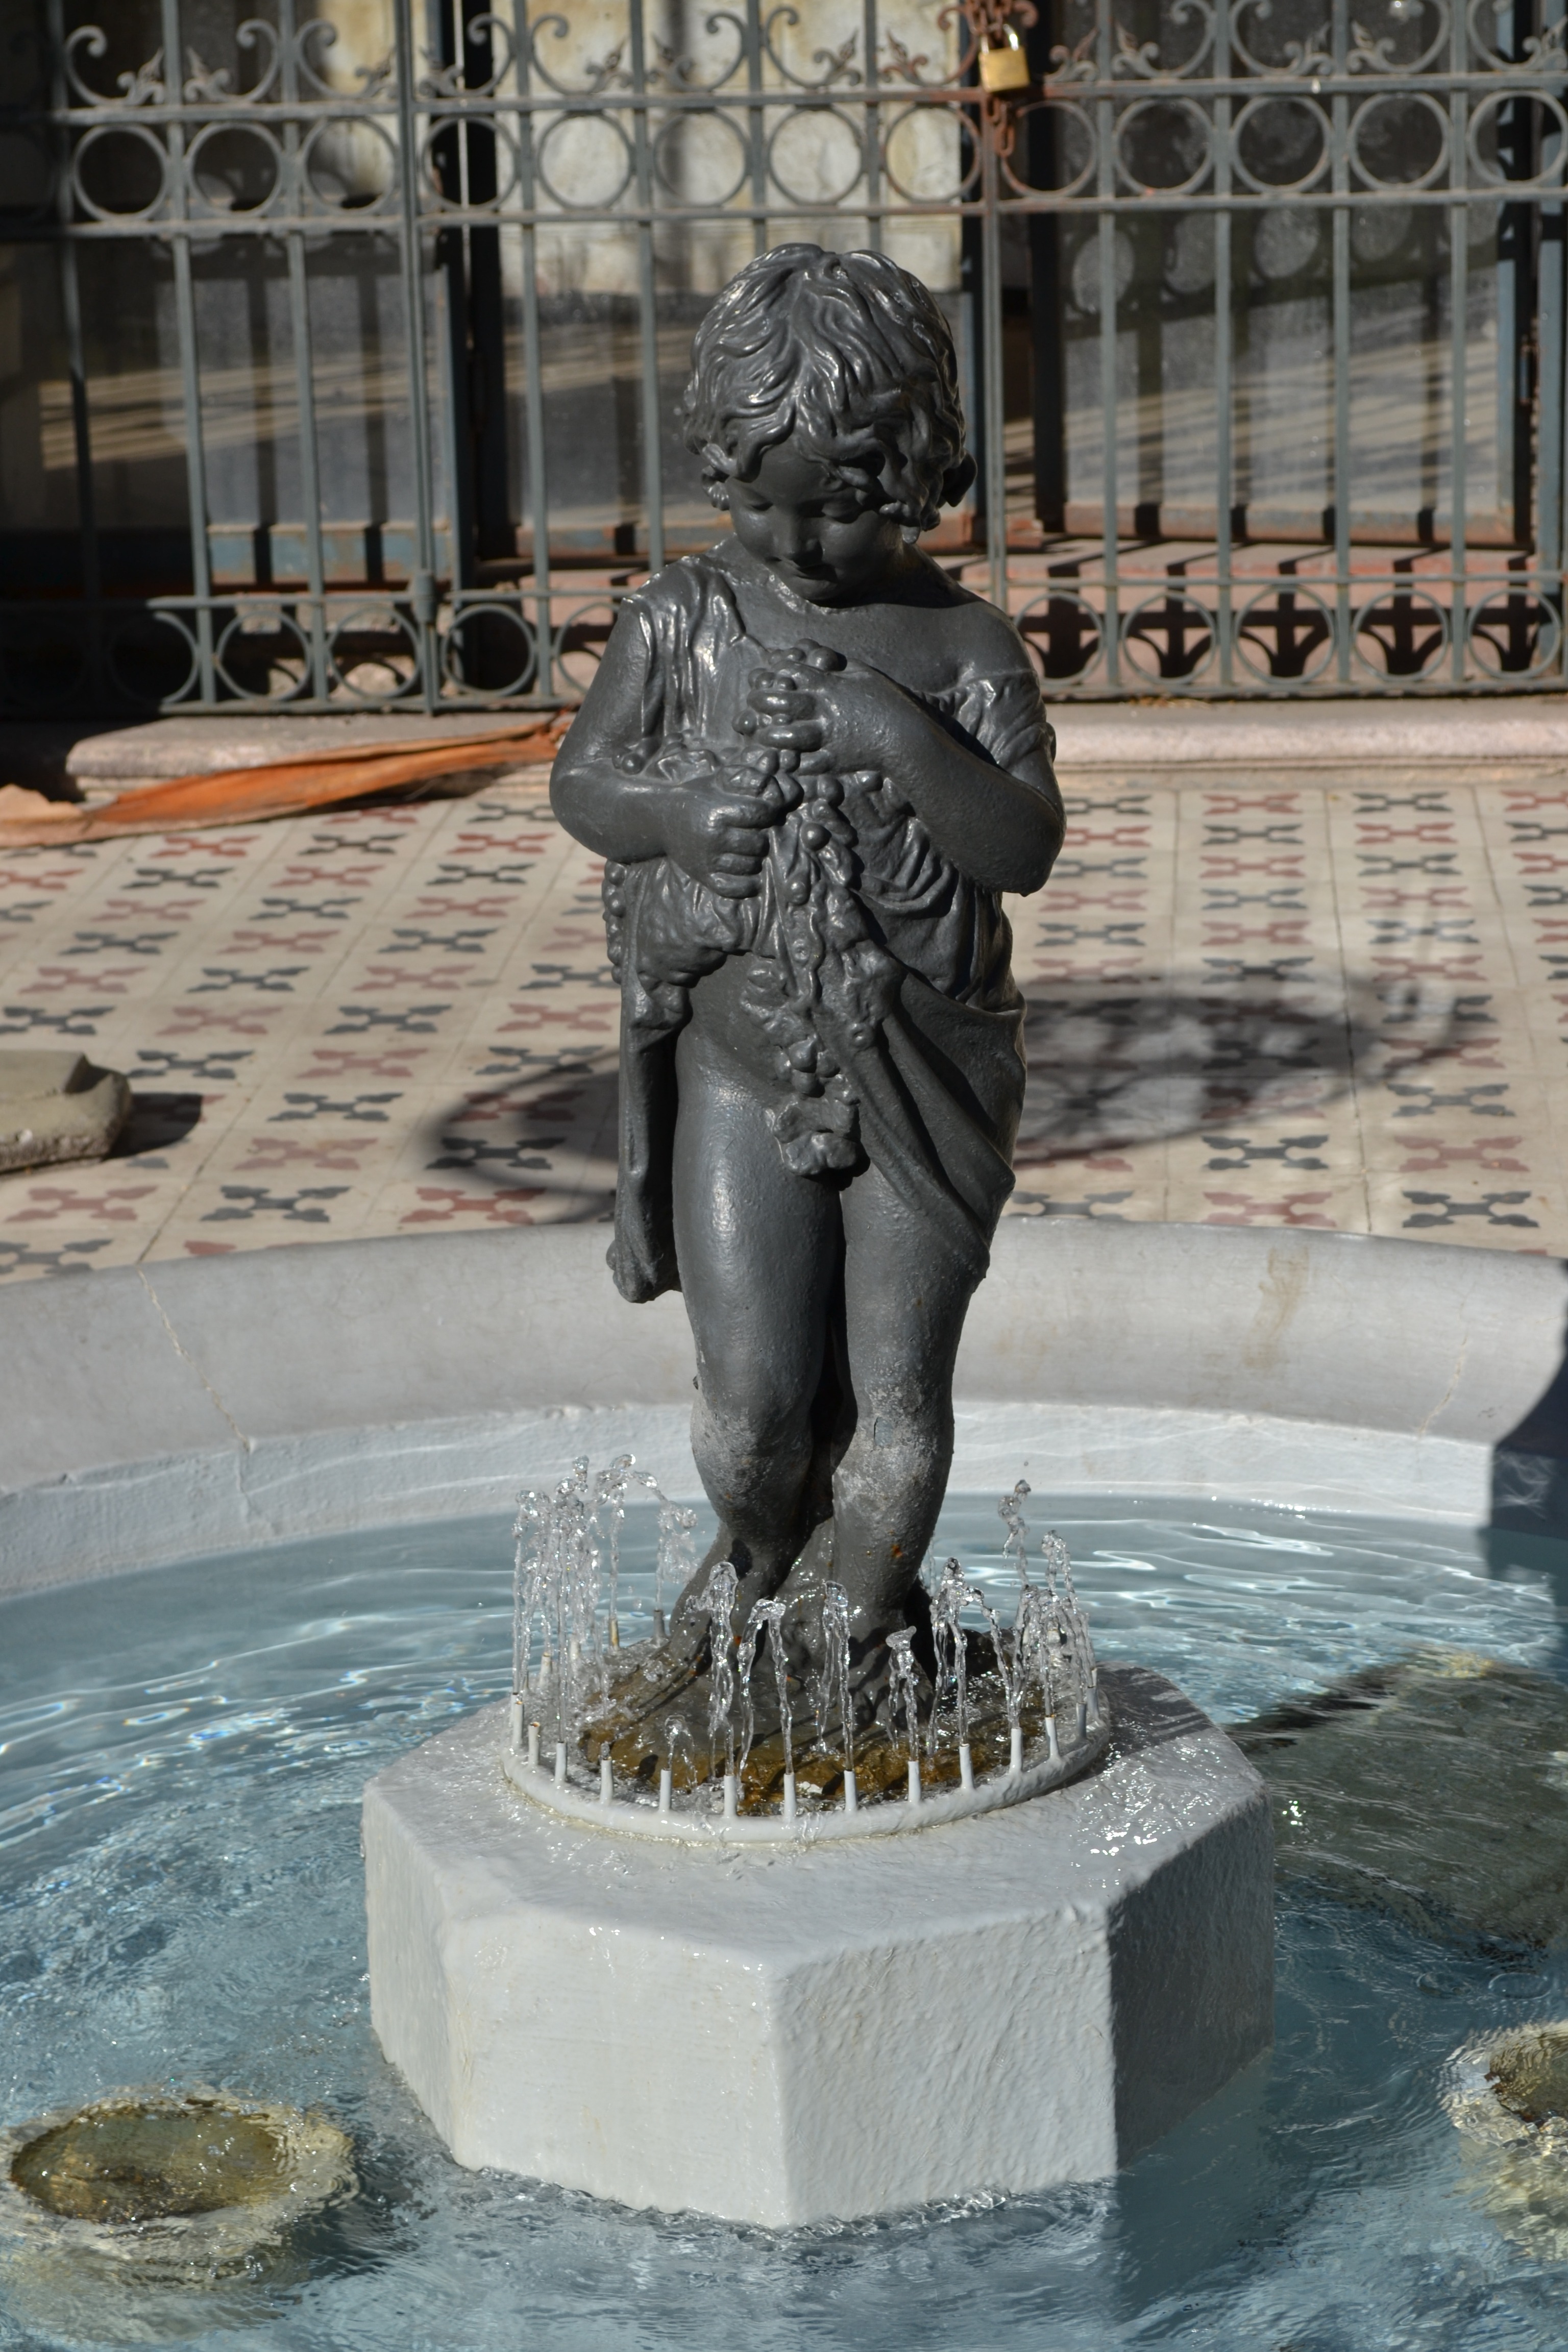
boy, monument, statue, child, sculpture, art, figure, temple, fountain, carving, water feature, santiago, ancient history, cerro santa lucia